RNAS Donibristle (HMS Merlin)

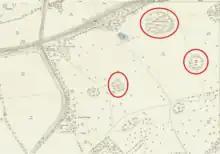
Period map showing the three plantations removed from the Earl of Moray's Donibristle Estate in early 1917 to create an emergency landing ground for the Royal Flying Corps

In response to the Zeppelin threat, a number of Home Defence Squadrons were based in the local area. One such unit was 77 Sqn of the Royal Flying Corps which flew the B.E.2 based at Turnhouse Aerodrome from October 1916. The first Commanding Officer of 77 Sqn, Major William Milne MC, was a close personal friend of Morton Gray Stuart, 17th Earl of Moray who had a substantial family estate at Donibristle situated on the North coast of the River Forth. The Earl was convinced to allow the establishment of a small emergency landing ground for 77 Sqn near to the estate's West Lodge Gates and Carriage Drive. This involved the removal of three small tree plantations to create a grass airstrip. The emergency landing ground was never actually used by the Royal Flying Corps and ownership was passed to the Royal Naval Air Service on 17 September 1917 where it was used initially for torpedo development trials.